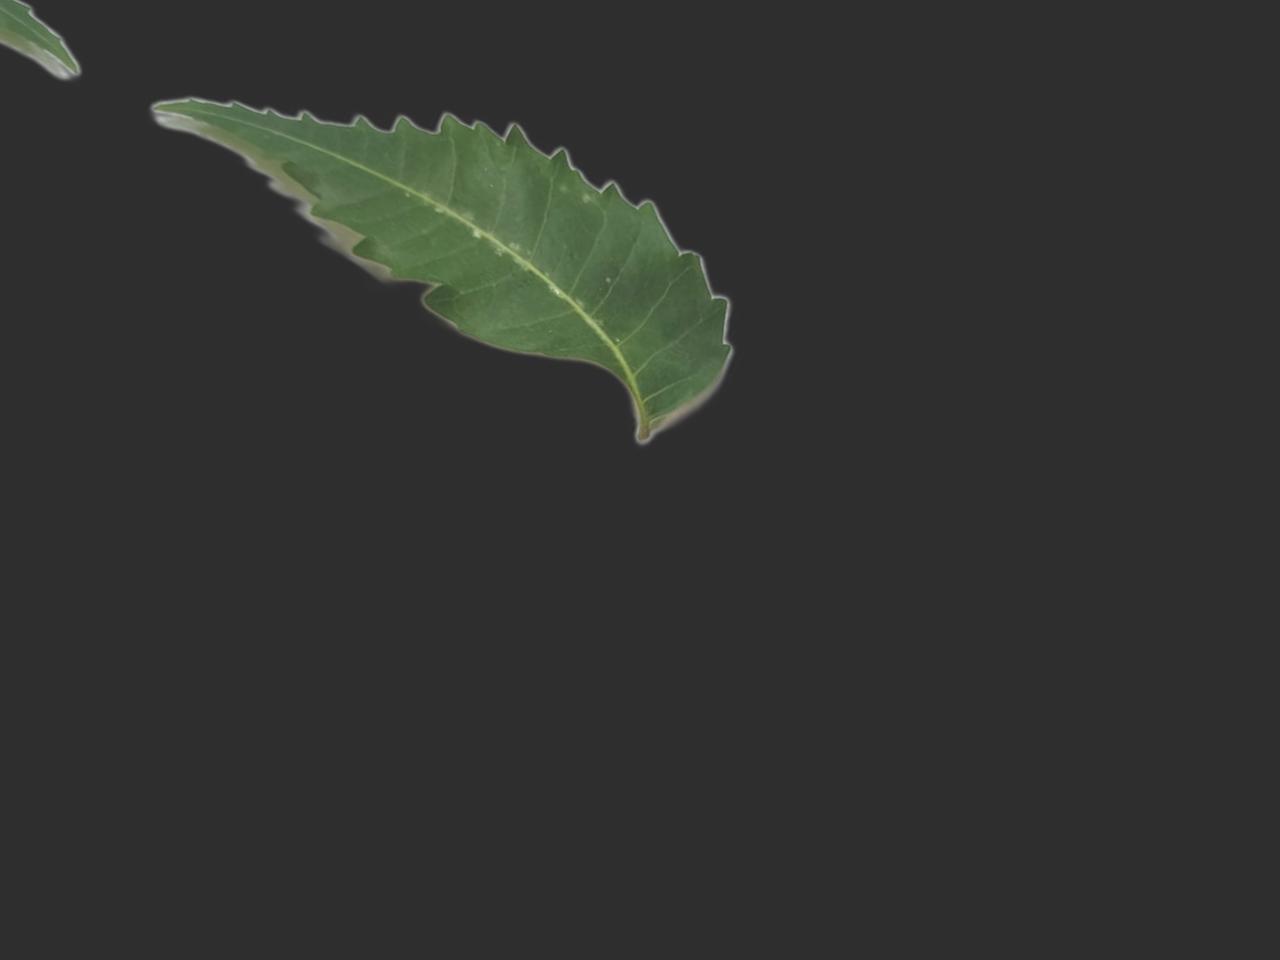
Plant: Neem